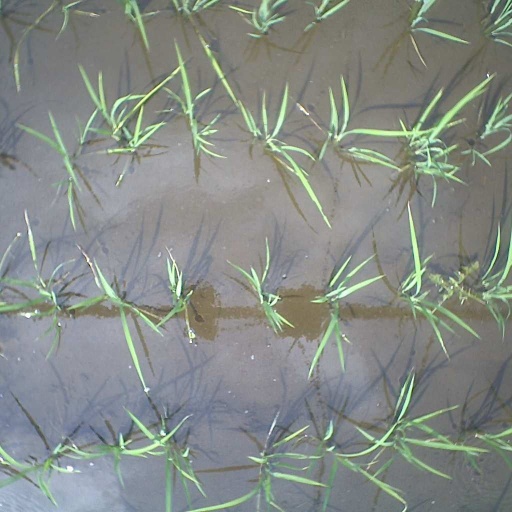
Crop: rice